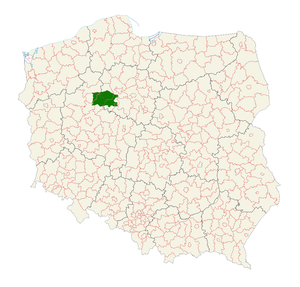
Les Pałuki sont une région historique et ethnographique de Pologne, située dans le centre du pays, entre la Grande-Pologne, la Cujavie et la Poméranie. Administrativement, elle est située à cheval sur la voïvodie de Grande-Pologne et la voïvodie de Couïavie-Poméranie. La région est caractérisée par sa grande diversité de relief, de forêts et par ses nombreux lacs.